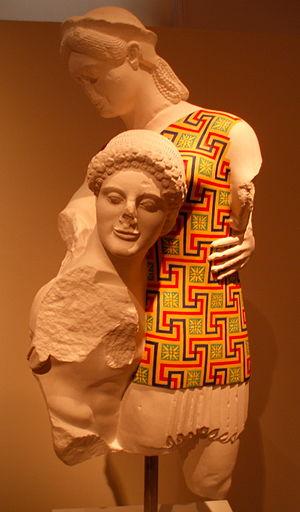
Dans la mythologie grecque, Antiope est une Amazone. Elle est la fille d'Arès et la sœur de Mélanippe, mère d'Hippolyte et probablement d'Orithyie, reines des Amazones. Elle est également la mère d'Hippolyte fils de Thésée.